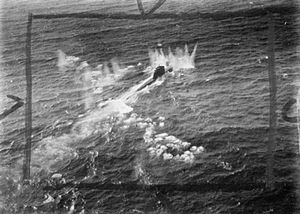
Undervandsbåd / Bekæmpelse af ubåde (ASW)
En tysk ubåd angribes i Kattegat af en britisk De Havilland Mosquito FB Mark VI under 2. Verdenskrig. Det lykkedes ikke at sænke ubåden.
En undervandsbåd, ofte benævnt ubåd, er et fartøj til sejlads på og under vandoverfladen. Undervandsbåde findes i mange typer, til militære, videnskabelige og andre formål. Den første undervandsbåd så dagens lys i 1600-tallet, men der gik mange år, før skibstypen så småt begyndte at få en praktisk anvendelse. De første undervandsbåde havde et militært formål, men først under 1. Verdenskrig fik de en reel betydning.